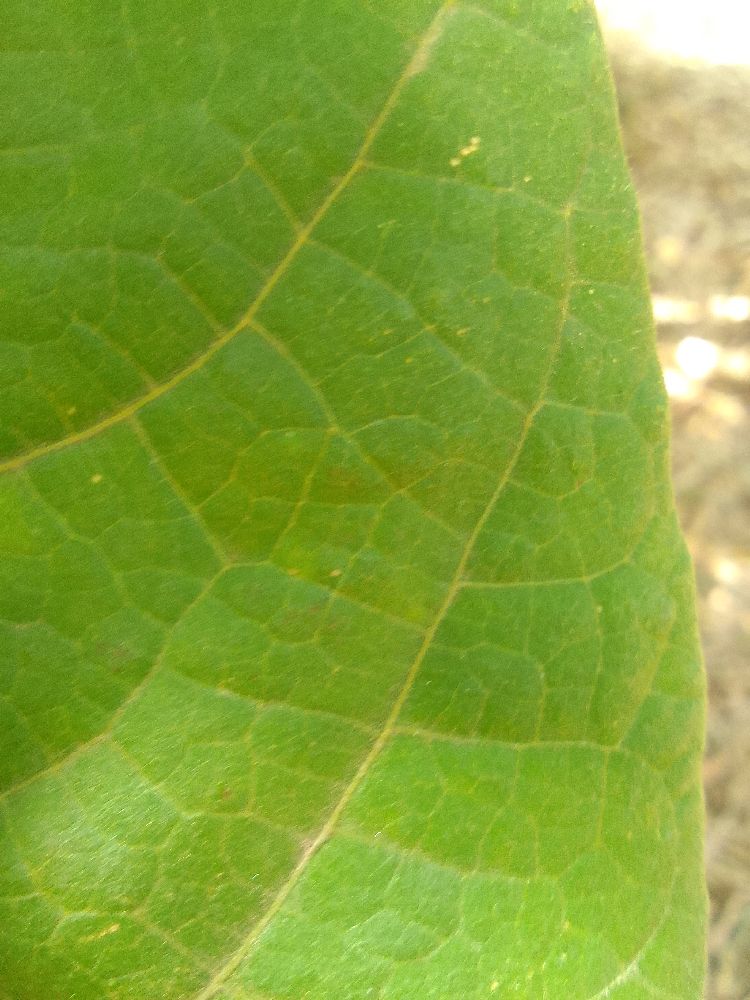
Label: healthy